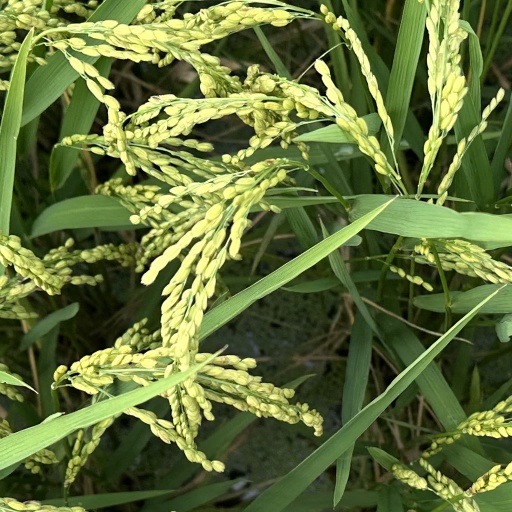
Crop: rice